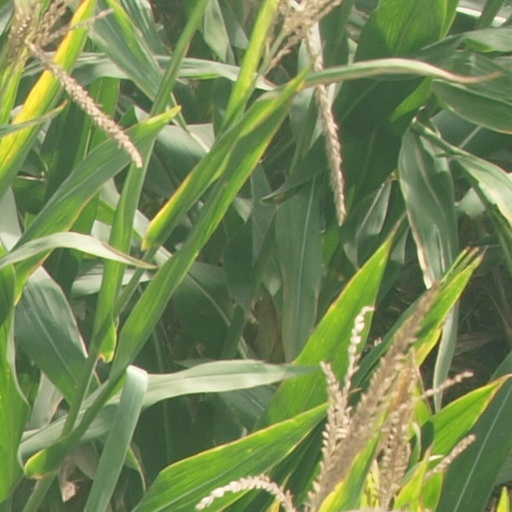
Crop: maize; corn